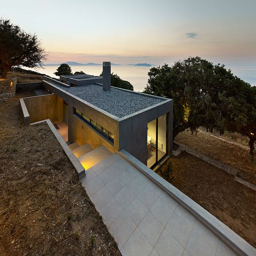
industry is a concrete residence built around oak trees on an isle